Luis Rivera Marín

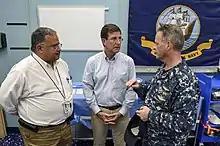

Luis Gerardo Rivera Marín (born September 14, 1960) is an attorney-at-law and notary, who served as secretary of state of Puerto Rico. Prior to this designation, Rivera Marín served as executive director of the Puerto Rico Tourism Company and as the secretary of consumer affairs of Puerto Rico. He had to resign to his position as Secretary of State due to the Telegramgate scandal, taking effect on July 31, 2019.